Enigma Variations

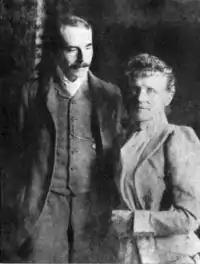
Edward and Alice Elgar, 1891

Edward Elgar composed his Variations on an Original Theme, Op. 36, popularly known as the Enigma Variations, between October 1898 and February 1899. It is an orchestral work comprising fourteen variations on an original theme. After its 1899 premiere in London, the "Variations" quickly achieved popularity and helped establish Elgar's growing reputation internationally. It is now a staple of regularly performed orchestral repertoire globally, and is especially connected with national and nostalgic celebrations in and of the United Kingdom.